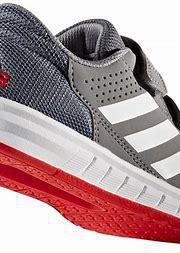
Brand: Adidas
Model: Altasport